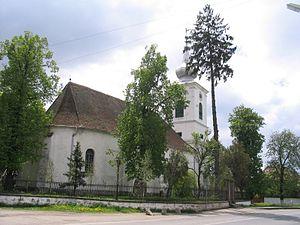
Ozun est une commune roumaine du județ de Covasna, dans le Pays sicule, en Transylvanie. Elle est compose des sept villages suivants: